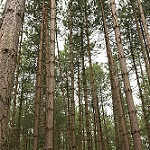
Label: forest